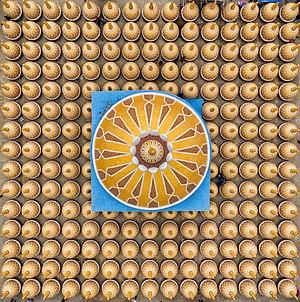
La mosquée aux 201 dômes est une grande mosquée en cours de construction à South Pathalia dans l'upazila de Gopalpur, au Bangladesh.